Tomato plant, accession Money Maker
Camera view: horizontal (90 deg, fisheye); turntable rotation: 0 degrees
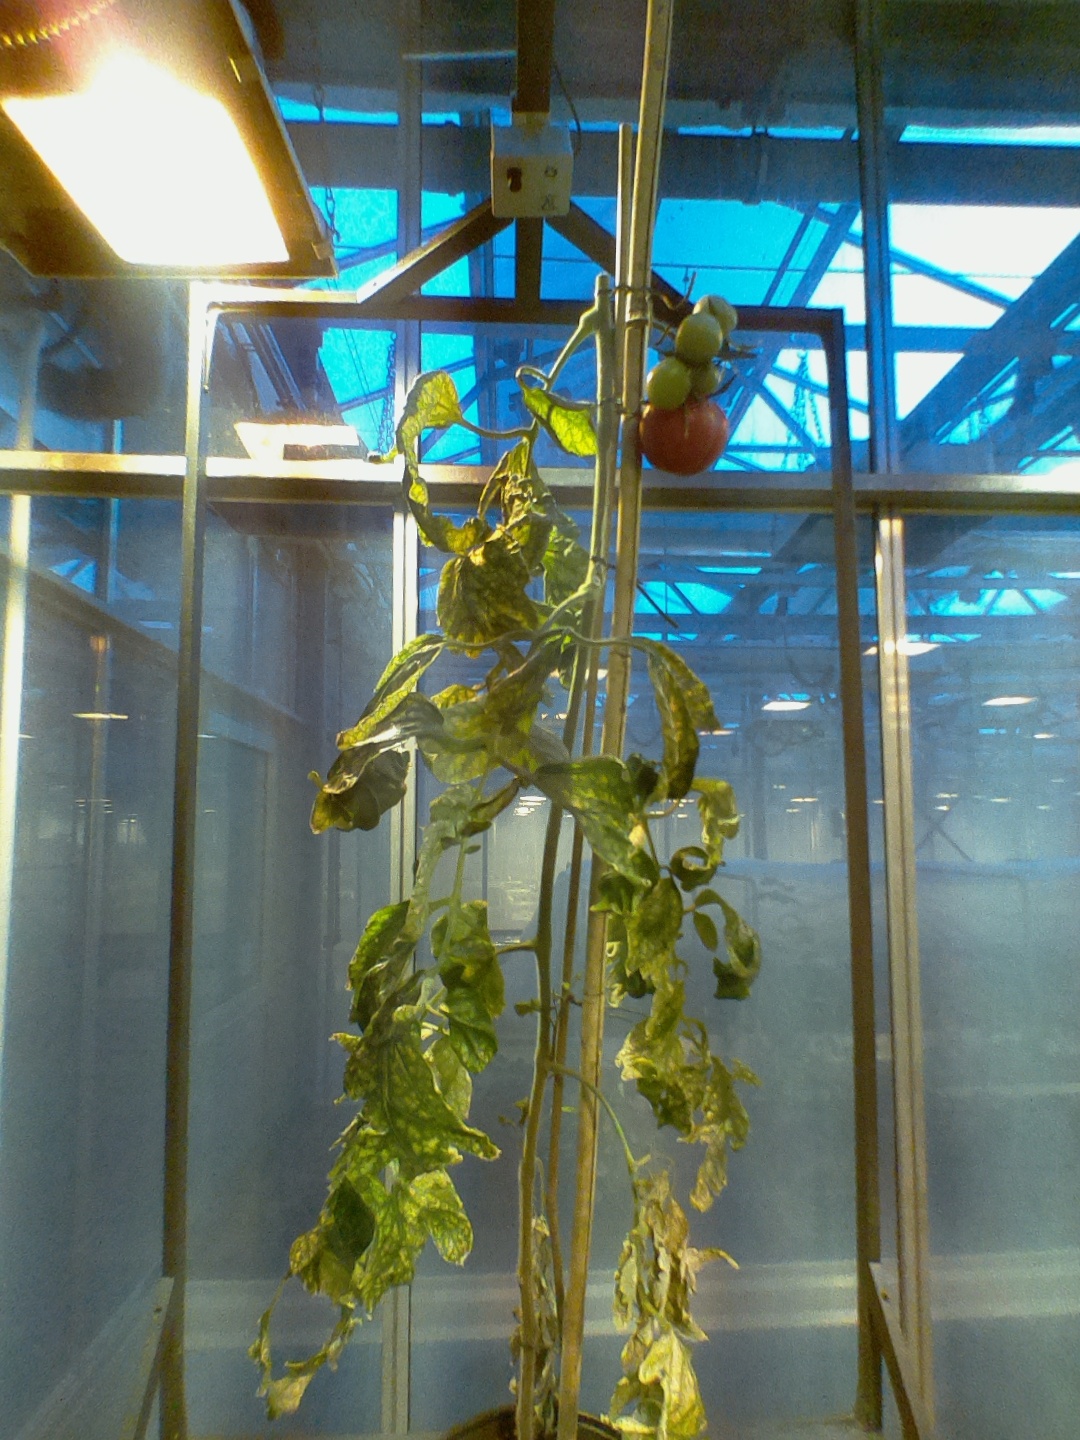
BBCH growth stage 81: 10%-20% of fruits show typical fully ripe color